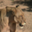
Label: lion